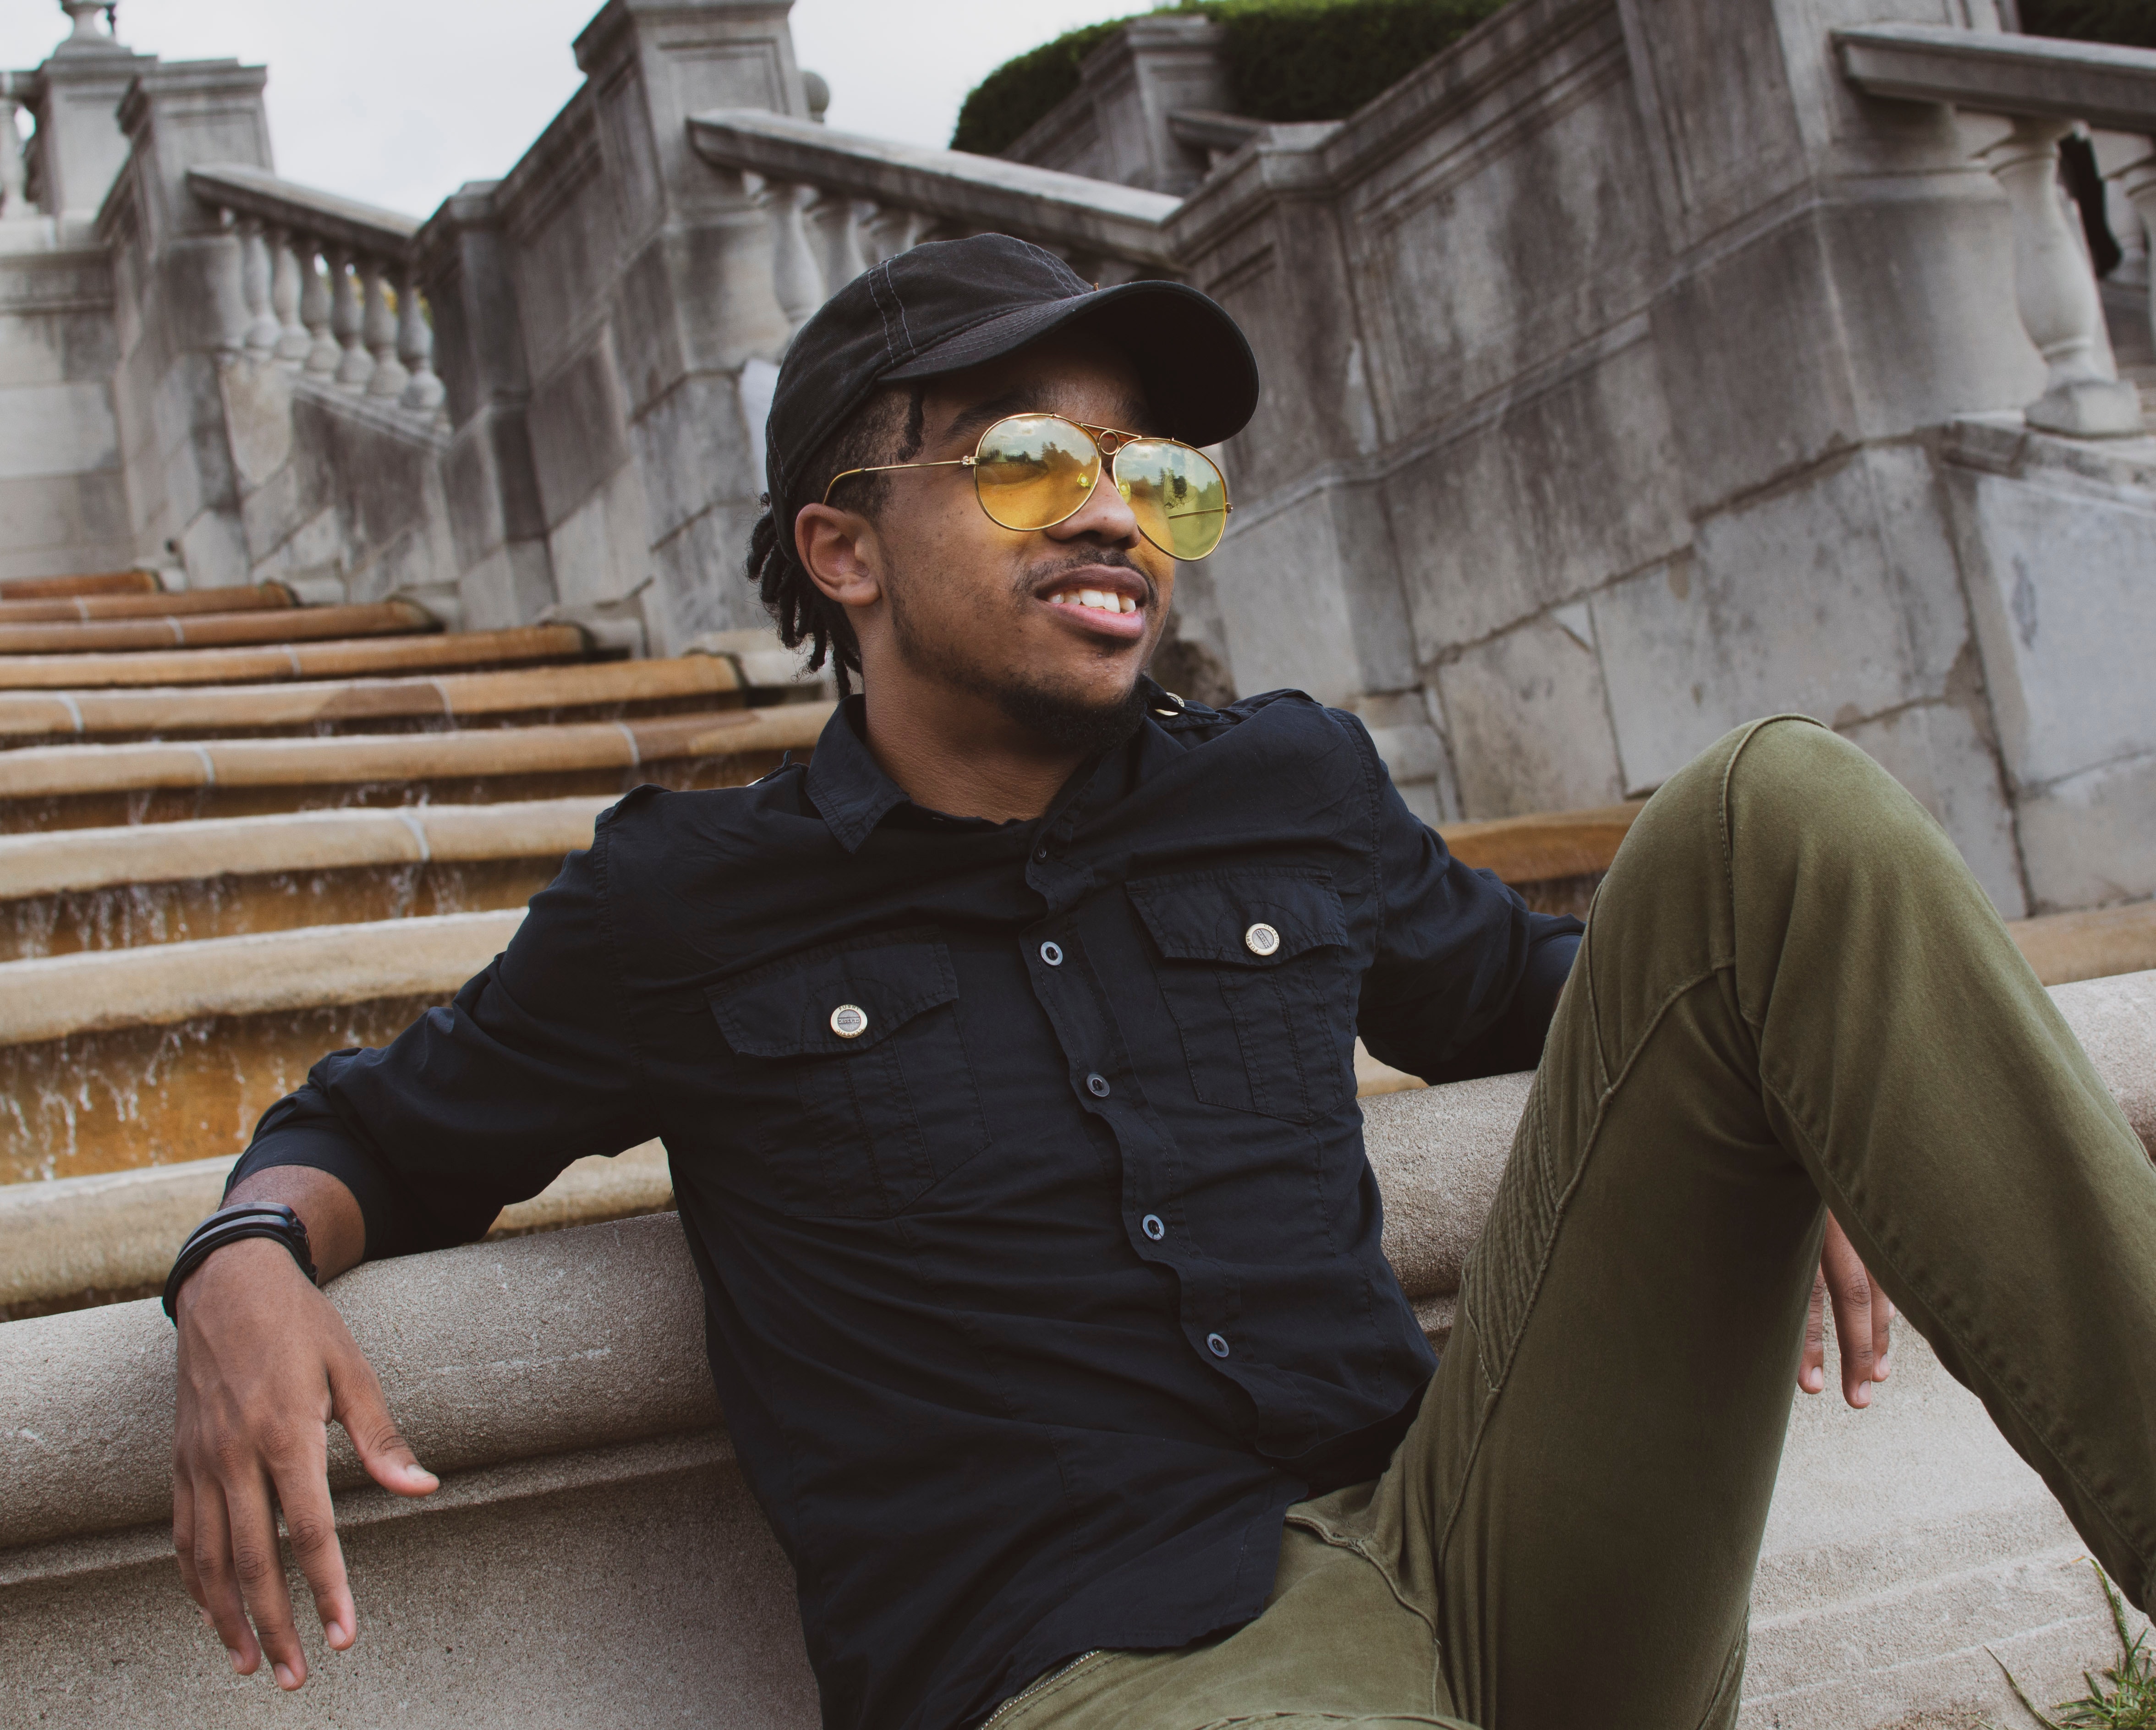
glasses, vision care, sunglasses, outerwear, cool, eyewear, headgear, facial hair